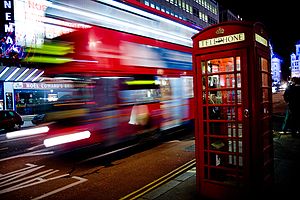
Motion blur
Et objekt i fart (her: en dobbeltdækkerbus) og en langsom udløserhastighed på et kamera giver motion blur-effekten på fotografier
Motion blur er i computergrafikkens verden en metode til at lave en replika af hurtigt bevægende objekter.